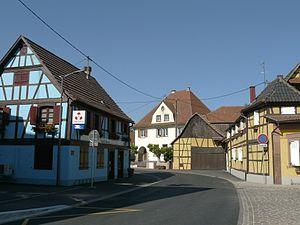
Les maisons à colombages
Westhouse est une commune française située entre Strasbourg et Sélestat, dans le département du Bas-Rhin, en région Grand Est.